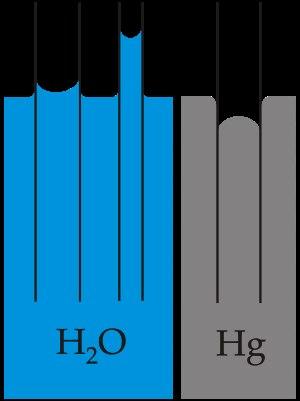
En physique, la loi de Jurin donne la hauteur d'ascension ou de dépression d'un liquide dans un tube capillaire. Cette loi a été énoncée en 1717 par le médecin anglais James Jurin.
Le brasage des métaux est un procédé d'assemblage permanent qui établit une liaison métallique entre les pièces réunies. Contrairement au soudage, il n'y a pas fusion des bords assemblés. Selon les cas il peut y avoir ou non utilisation d'un métal d'apport. Le mécanisme du brasage est la diffusion/migration atomique de part et d'autre de l'interface solide/solide dans le cas d'un brasage sans métal d'apport et de l'interface solide/liquide/solide lorsqu'un métal d'apport est utilisé, processus obtenu par action calorique et/ou mécanique.
La capillarité est le phénomène d'interaction qui se produit aux interfaces entre deux liquides non miscibles, entre un liquide et l'air ou entre un liquide et une surface. Elle est due aux forces de tension superficielle entre les différentes phases en présence. Elle est mise en œuvre lorsque les buvards aspirent l’encre, les éponges s’imbibent d’eau, ou quand on trempe une partie de son morceau de sucre dans son café et que ce sucre devient tout noir.